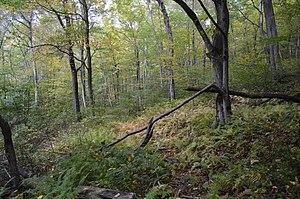
La Blackrock Springs Site est un site archéologique américain situé dans le comté d'Augusta, en Virginie. Protégé au sein du parc national de Shenandoah, il est inscrit au Virginia Landmarks Register depuis le 16 septembre 1982 et au Registre national des lieux historiques depuis le 13 décembre 1985.